Maine Black Bears baseball

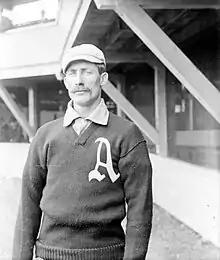
Monte Cross while playing for the Philadelphia Athletics.

Through the end of the 1923 season, Maine competed as an independent school. During this time, its highest single-season win total was 11, a mark reached three times (twice under head coach William Magill). Eight future major leaguers played for the program: Clarence Blethen, Harvey Cushman, Michael Driscoll, Pat French, Otis Lawry, Marty McHale, Ralph Pond, and Harland Rowe. In 1902, the team played an exhibition game against the New York Giants at the Polo Grounds.